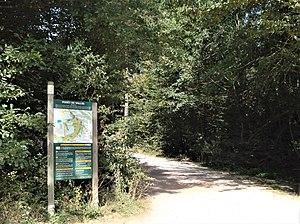
Entrée de la Forêt de Vallin en septembre 2019
Saint-Victor-de-Cessieu est une commune française située dans le département de l'Isère, en région Auvergne-Rhône-Alpes.